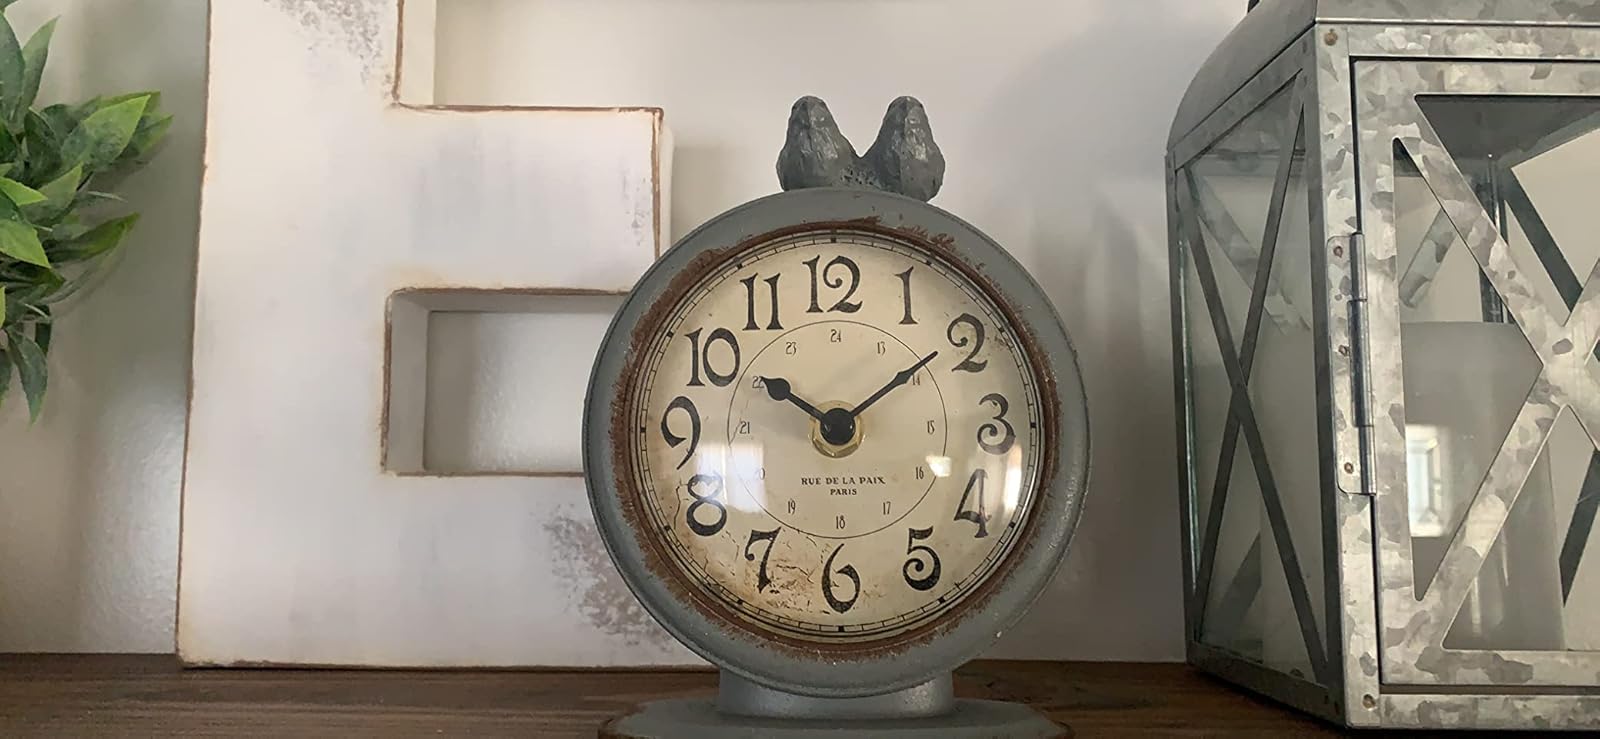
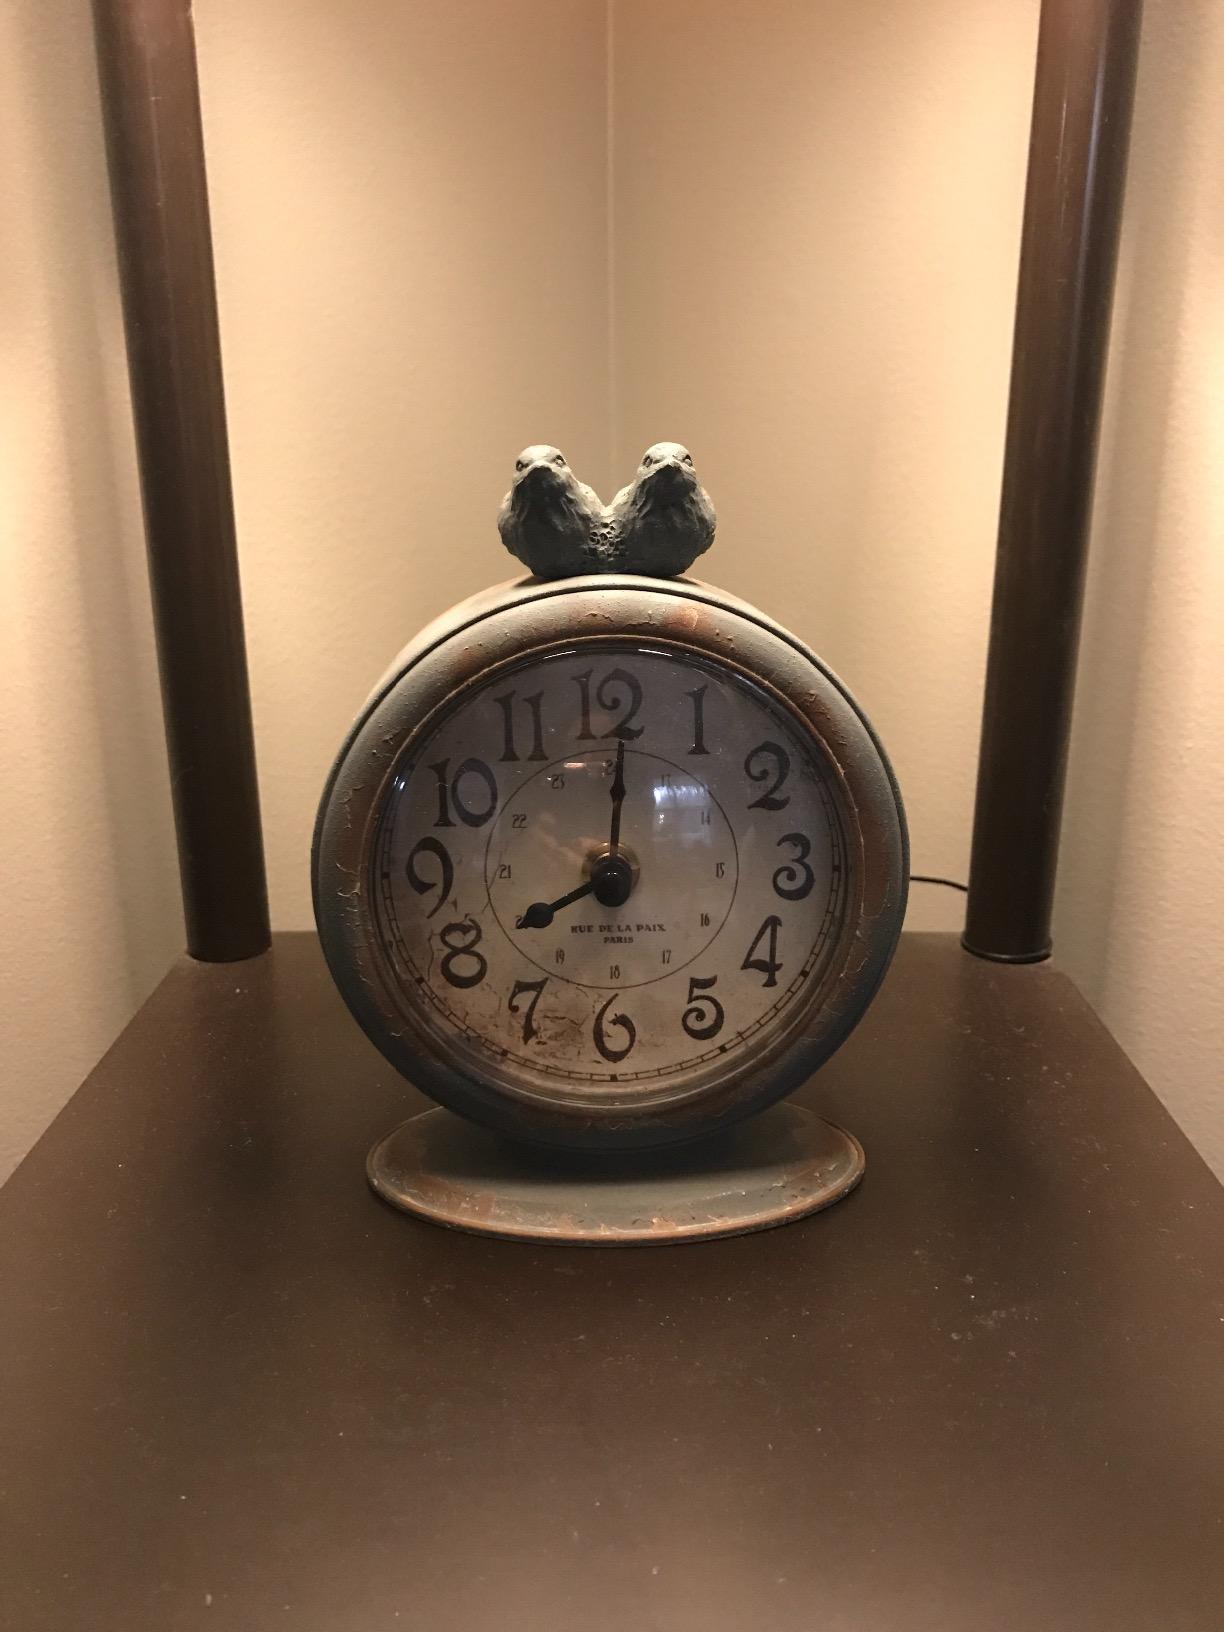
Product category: clock
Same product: yes